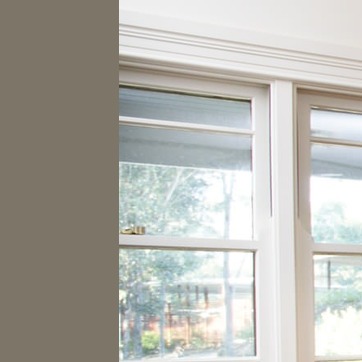
Material: glass